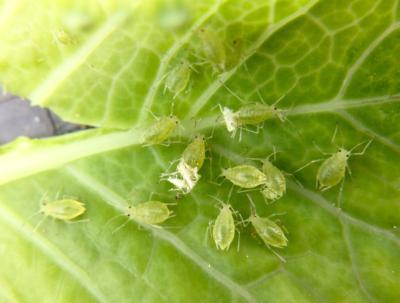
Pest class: green_peach_aphid